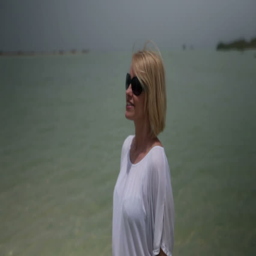
young woman with sunglasses on the beach .